Ryazan Guards Higher Airborne Command School

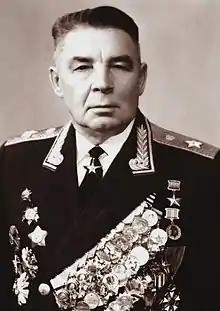
General Vasiliy Filippovich Margelov, Hero of the Soviet Union and father of the Soviet Airborne Forces.

On 24 September 1947, 7 lieutenants who completed the 3-year course were sent to the military parachute school in Frunze. Later, a number of graduates were sent to the Airborne Forces: on 7 October 1948, 61 out of 194 lieutenants commissioned into the airborne; on 21 September 1949, 26 out 103 lieutenants; on 20 February 1950, 22 out of 191 lieutenants, and later on 21 September, 22 out of 180 lieutenants; on 5 September 1951, 22 out of 218 lieutenants; and on 9 September 1952, 3 lieutenants out of 350 graduates.